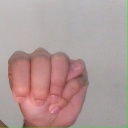
अक्षर: म